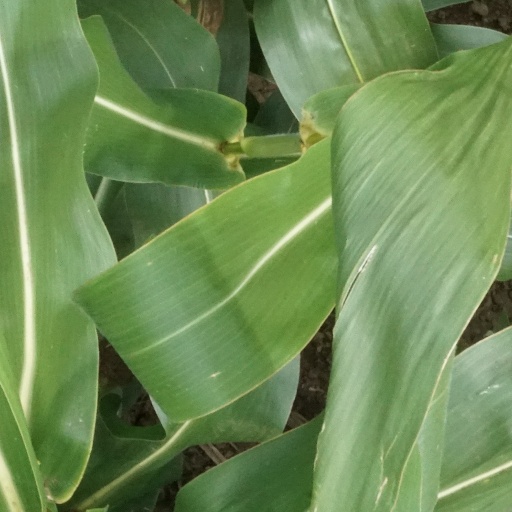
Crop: maize; corn